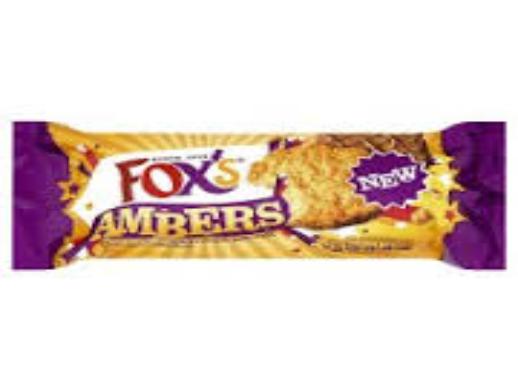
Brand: Fox's Biscuits
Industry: Food